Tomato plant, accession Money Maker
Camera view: bottom (45 deg); turntable rotation: 120 degrees
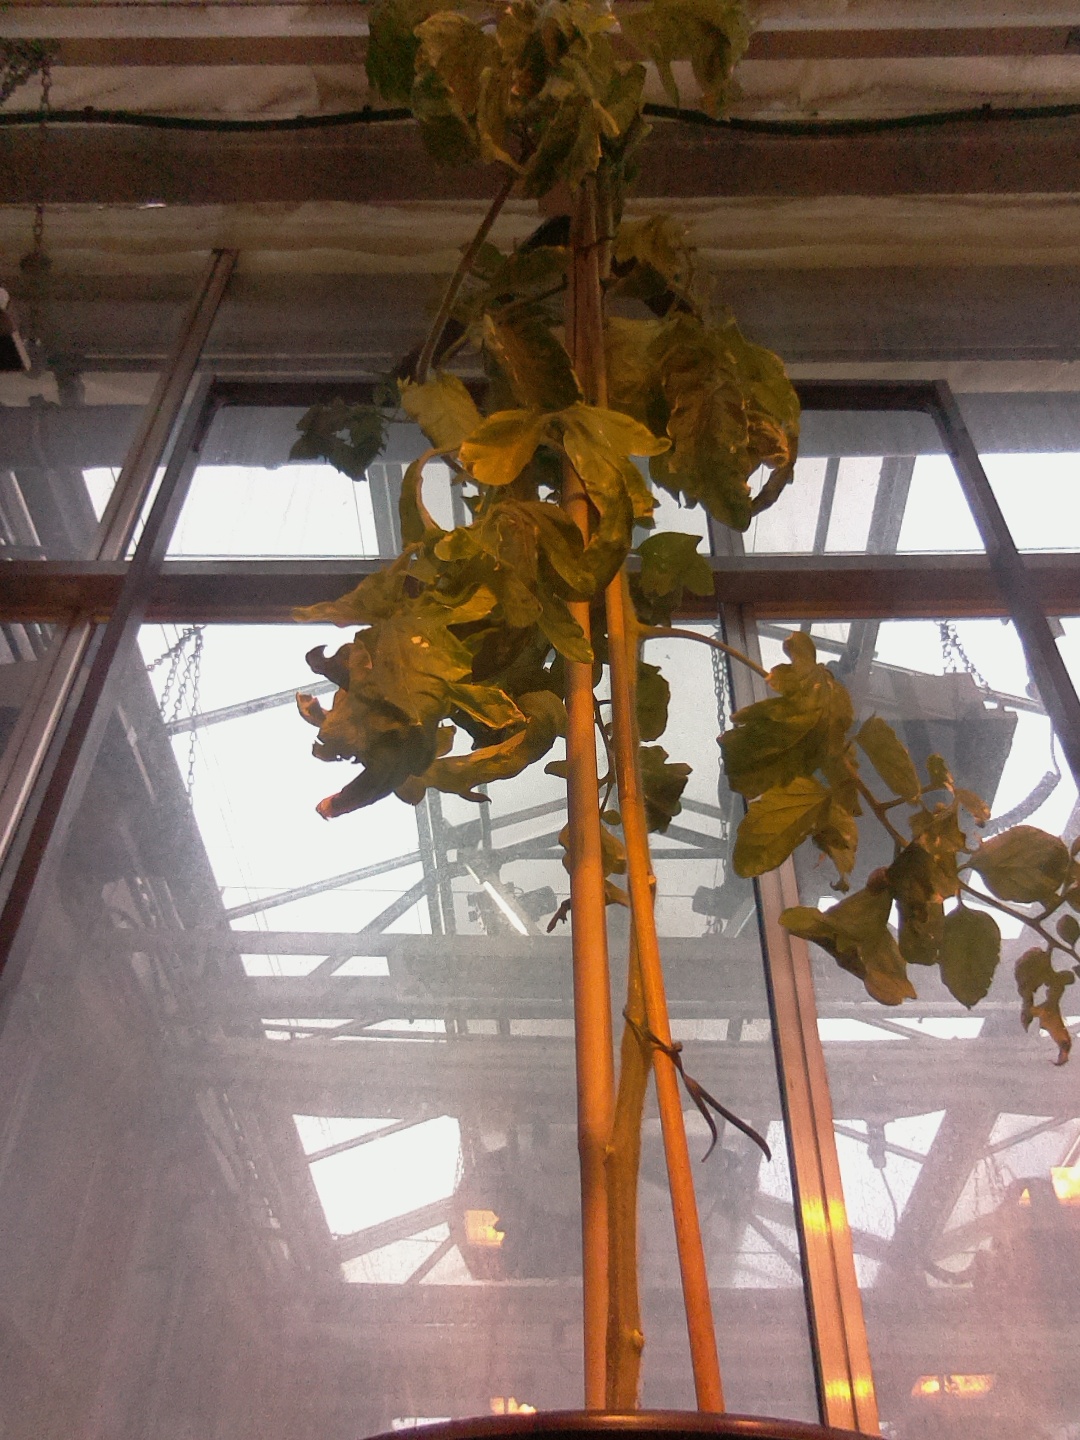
BBCH growth stage 78: 80% -90% of final fruit size